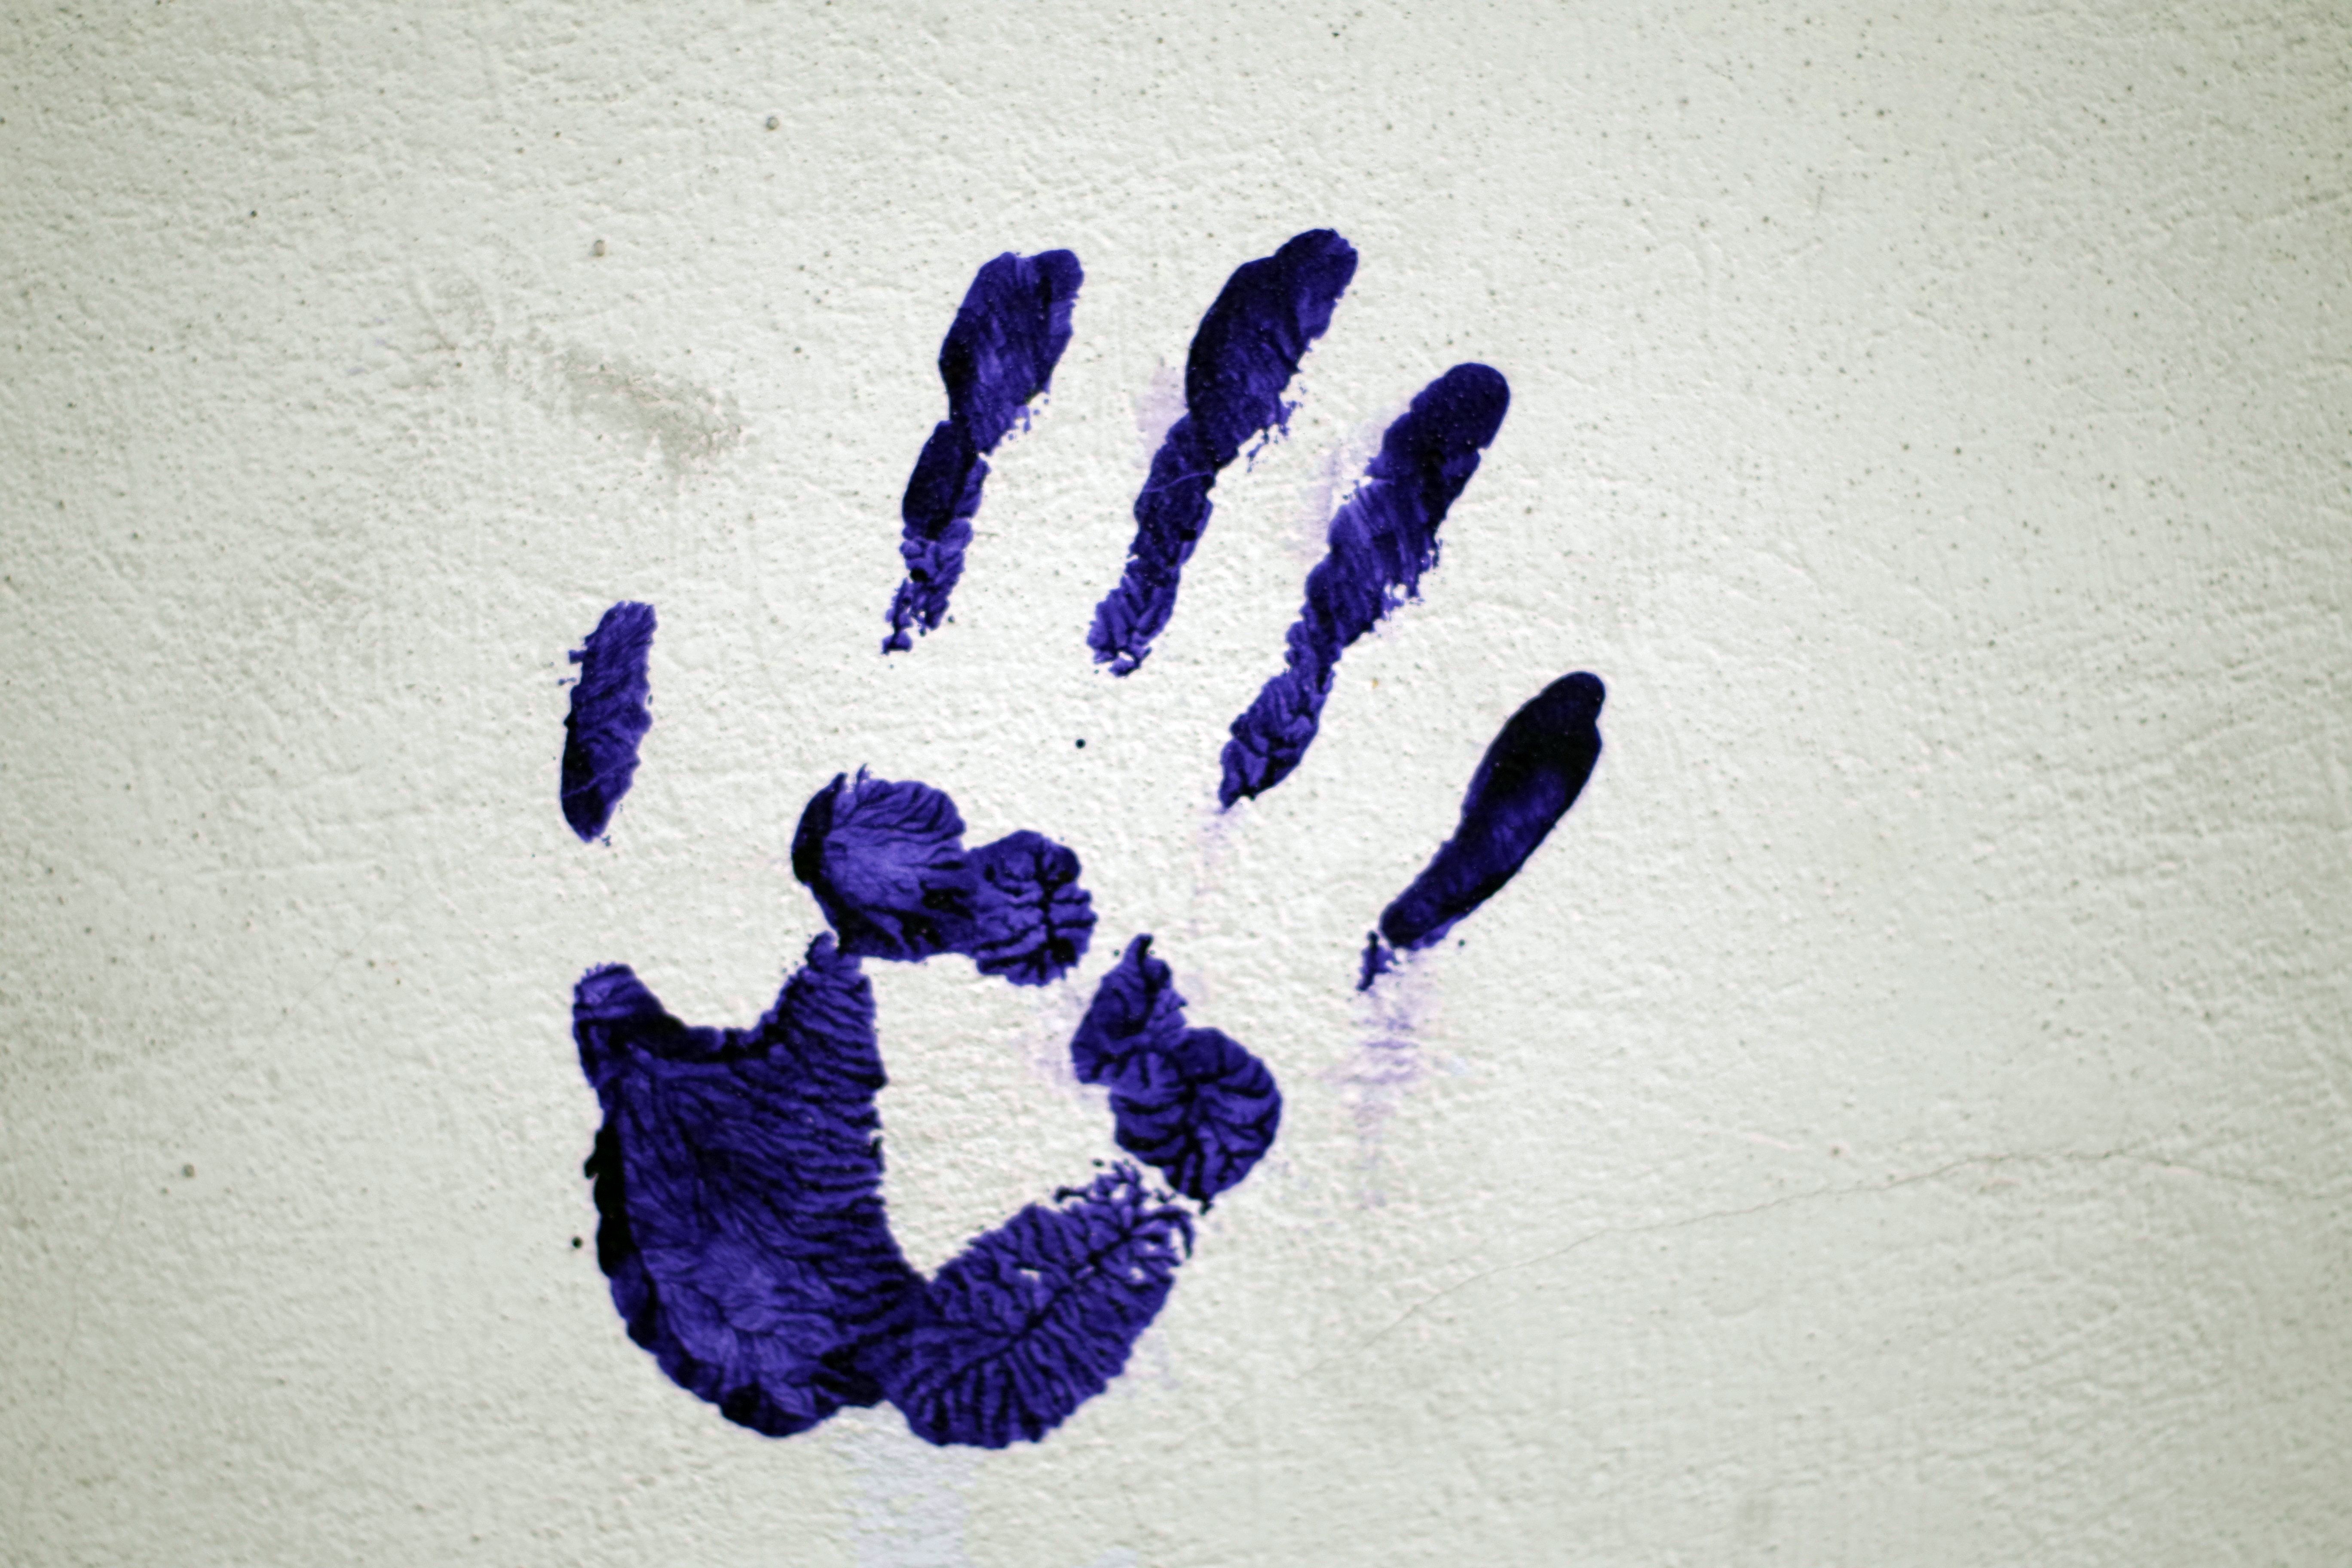
hand, track, purple, number, wall, sign, color, paint, blue, black, human body, font, art, mysterious, drawing, illustration, fingers, organ, shape, imprint, the hand